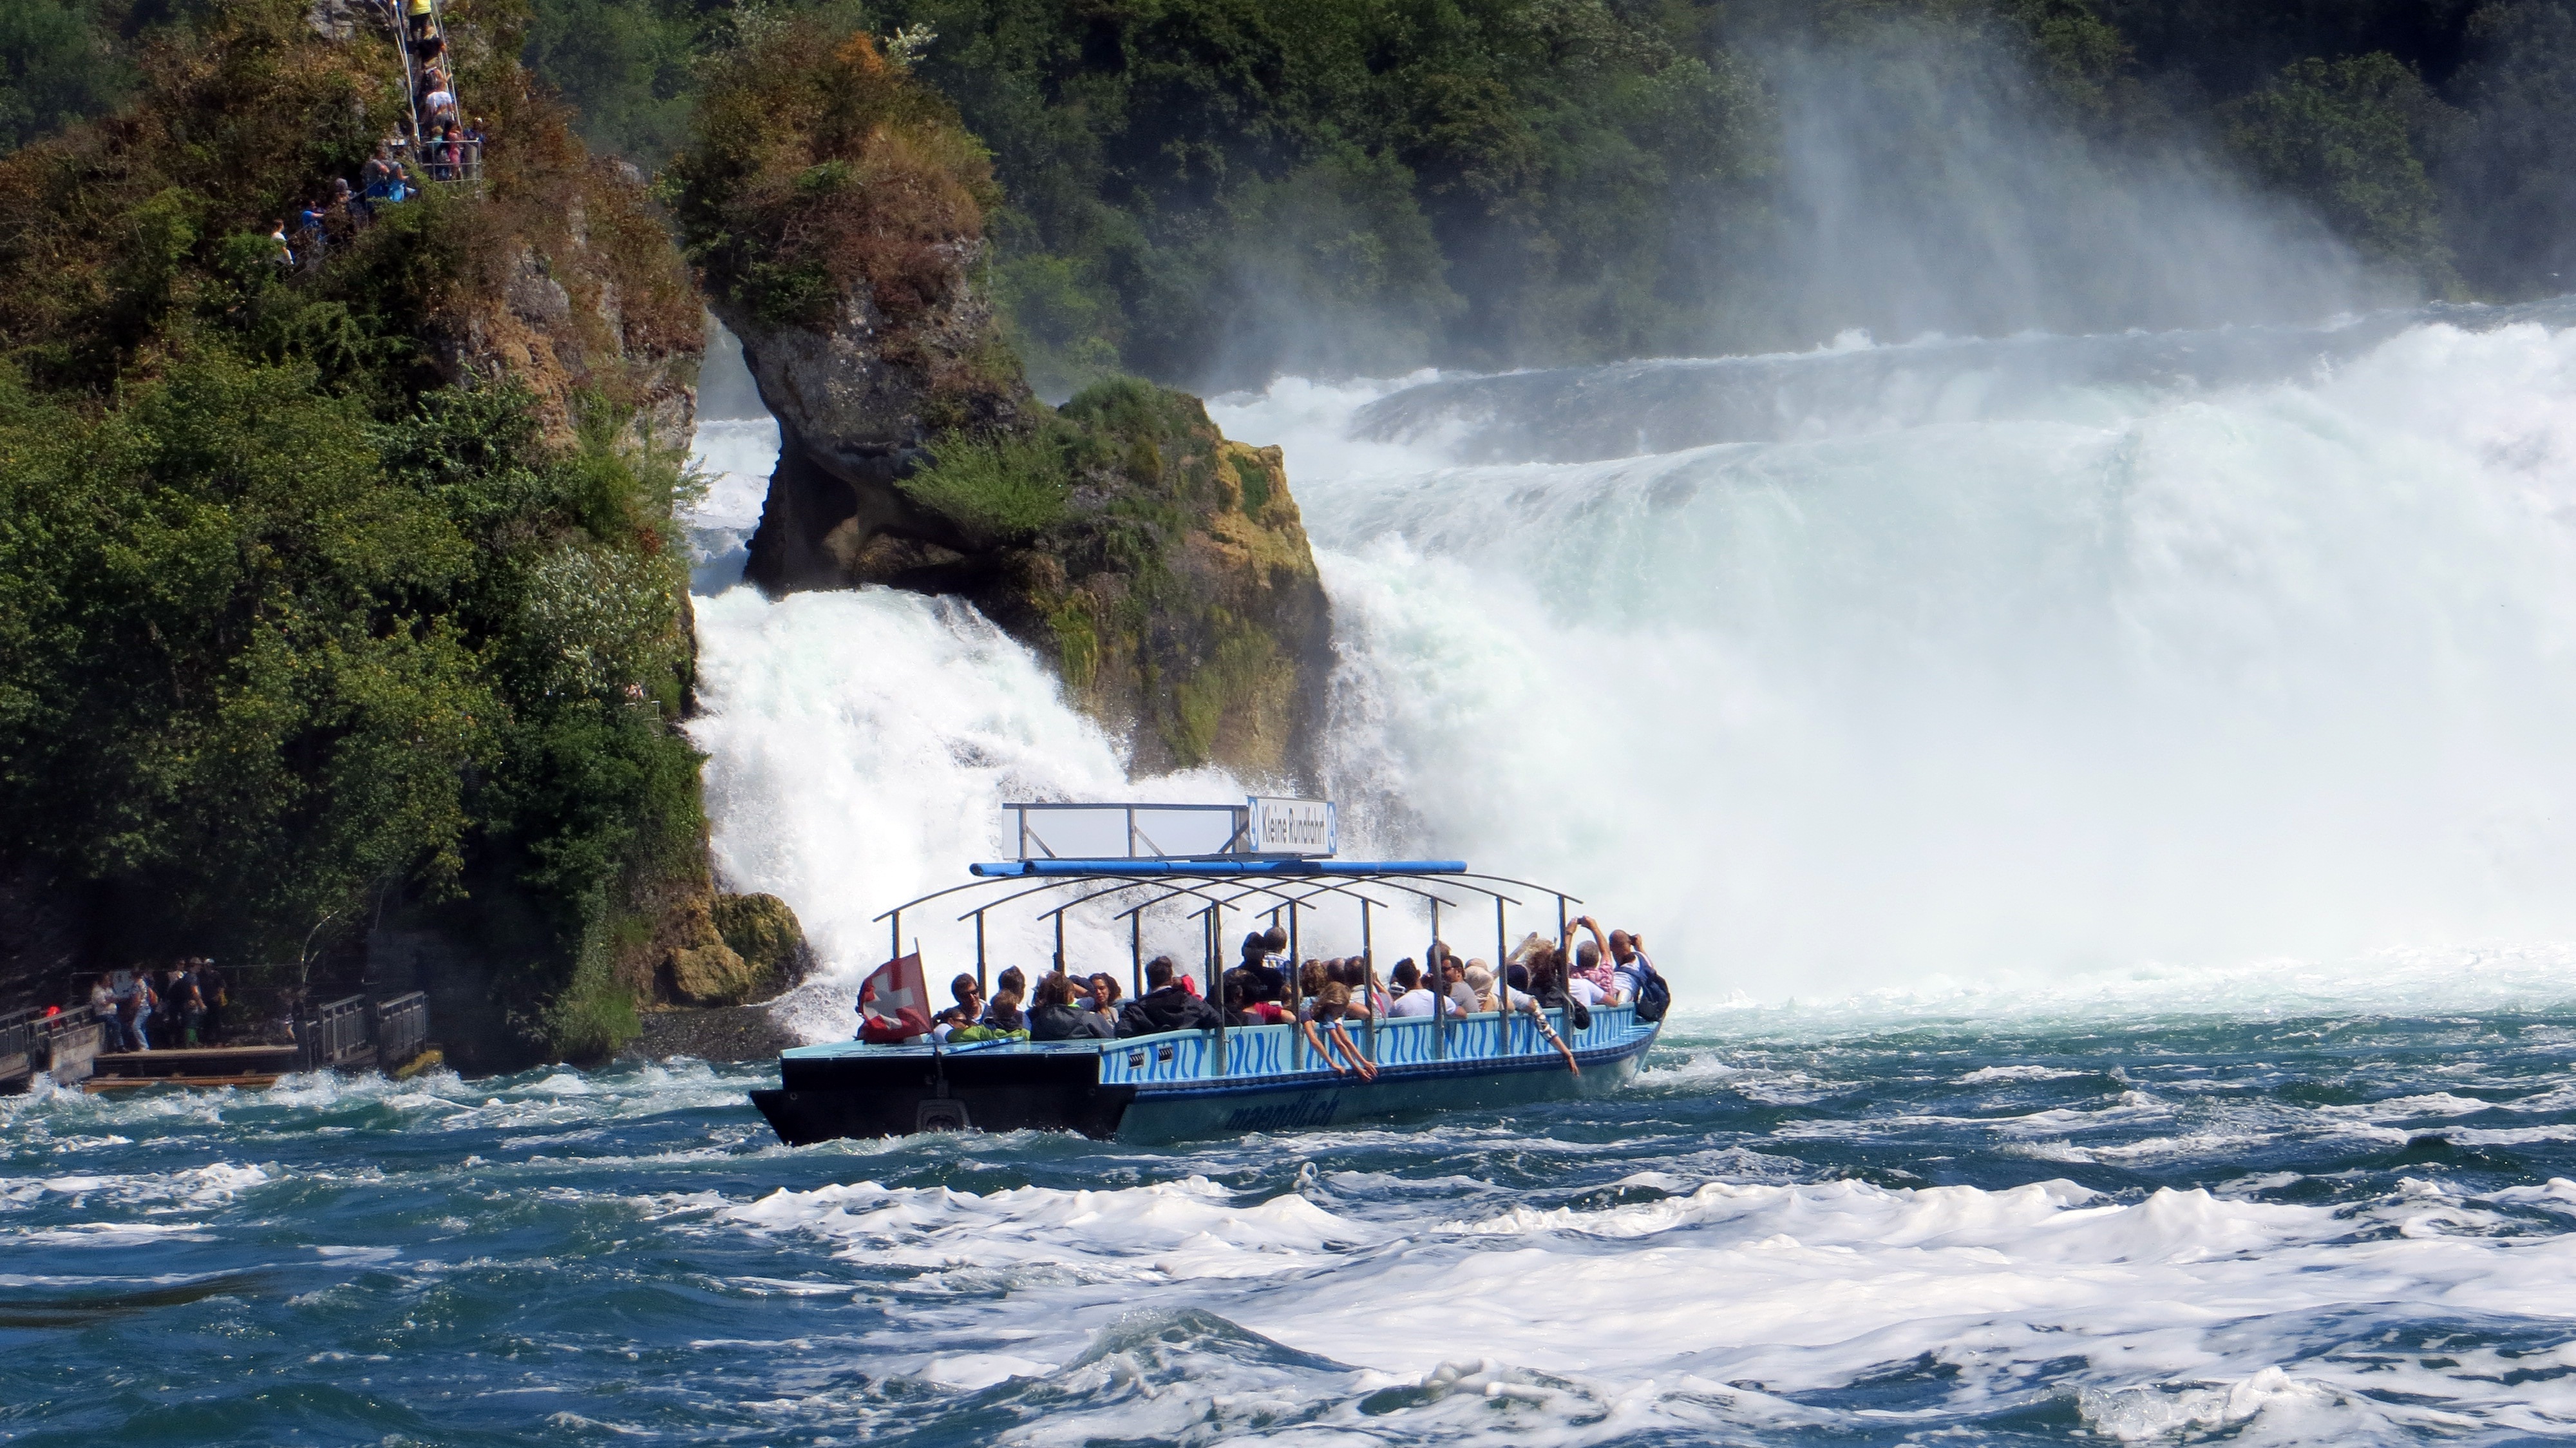
sea, water, river, ship, boot, vehicle, spray, rapid, tourism, body of water, boating, germany, switzerland, water feature, rhine, schaffhausen, destination, roaring, murmur, enormous, water mass, rhine falls, wind wave